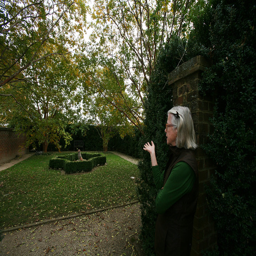
person gives tours of the gardens to groups a year .